Piazza Barberini

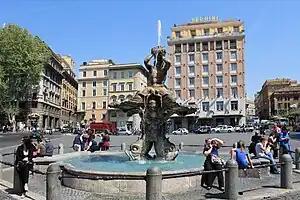
Piazza Barberini in 2011

Until the 18th century, the piazza was one of the locations where unidentified corpses were displayed for the public to identify.